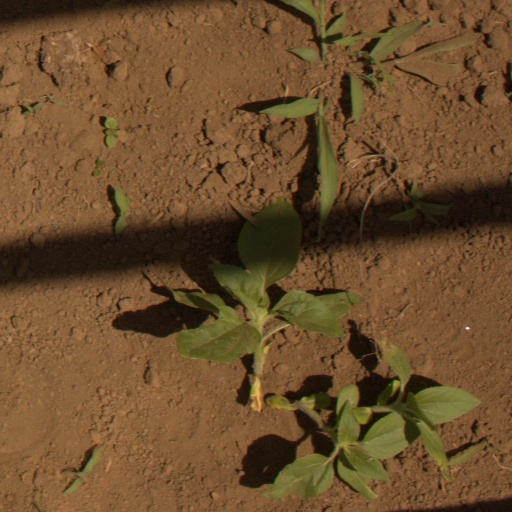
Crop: Jerusalem artichoke